Second Battle of Artois

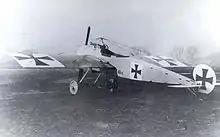

By 11 May, the Tenth Army had reorganised sufficiently to attempt another general offensive but the DM and the 77th Division, which were the most advanced, received the fewest reinforcements and supplies. Communication with the foremost troops was almost impossible through the German artillery-fire but d'Urbal thought that the German defence was rapidly increasing in effectiveness and that delay would put the French at a greater disadvantage. To the north the 70th Division and the 13th Division of XXI Corps managed to advance at Ablain, Carency, and along the Lorette Spur, which left the German garrison in Ablain outflanked on both sides. The attack by the XXXIII Corps was met by a huge volume of German artillery and small-arms fire and repulsed, the DM having suffered since 9 May; the 77th Division also gained little ground due to German flanking fire. On the evening of 11 May, the French captured the lower slopes of the Arabs' Spur in mutually costly fighting and a night counter-attack by German troops from the Spur of the White Way was repulsed. The 13th and 43rd divisions captured the crest of the Lorette Spur during the night, which deprived the Germans of the commanding views from the ridge. German artillery in Angres and the machine-guns in Ablain kept a constant fire on the new French positions.